Kula, Manisa

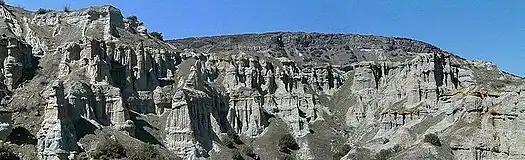
Panorama of Kula Yanıkyöre rock formations

Kula Volcanic Geopark was accepted and certificated by UNESCO on 6 September 2013 at 37th UNESCO general conference in Naples. So that Kula Volcanic Geopark joined UNESCO Global Geopark Network. Also this patent became the first geopark of Turkey, 58th geopark in Europe, and 96th geopark in the world.